I-GO

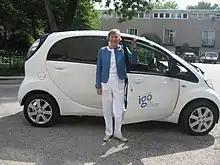
U.S. Representative Barbara Flynn Currie with a Mitsubishi i-MiEV electric car that was operated by I-GO as a trial

I-GO added the first two plug-in hybrid electric vehicles to its fleet of vehicles in April 2009 as a result of a joint effort with electricity provider ComEd.